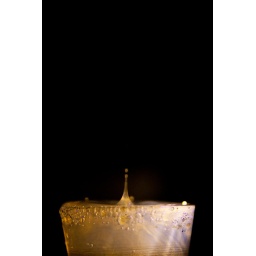
Tonic water in a shot glass with liquid from a accent highlighter being dripped from a syringe with a UV light on it.